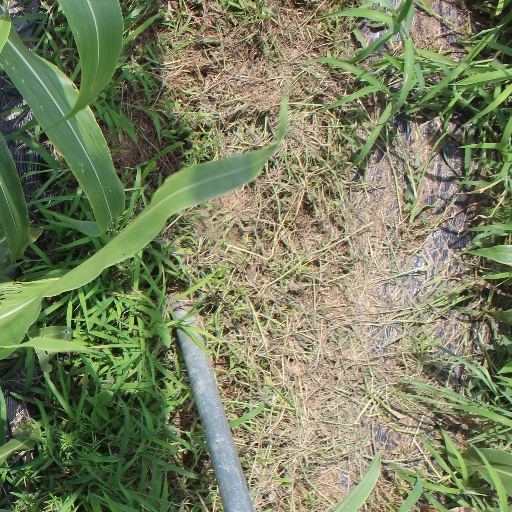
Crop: sorghum